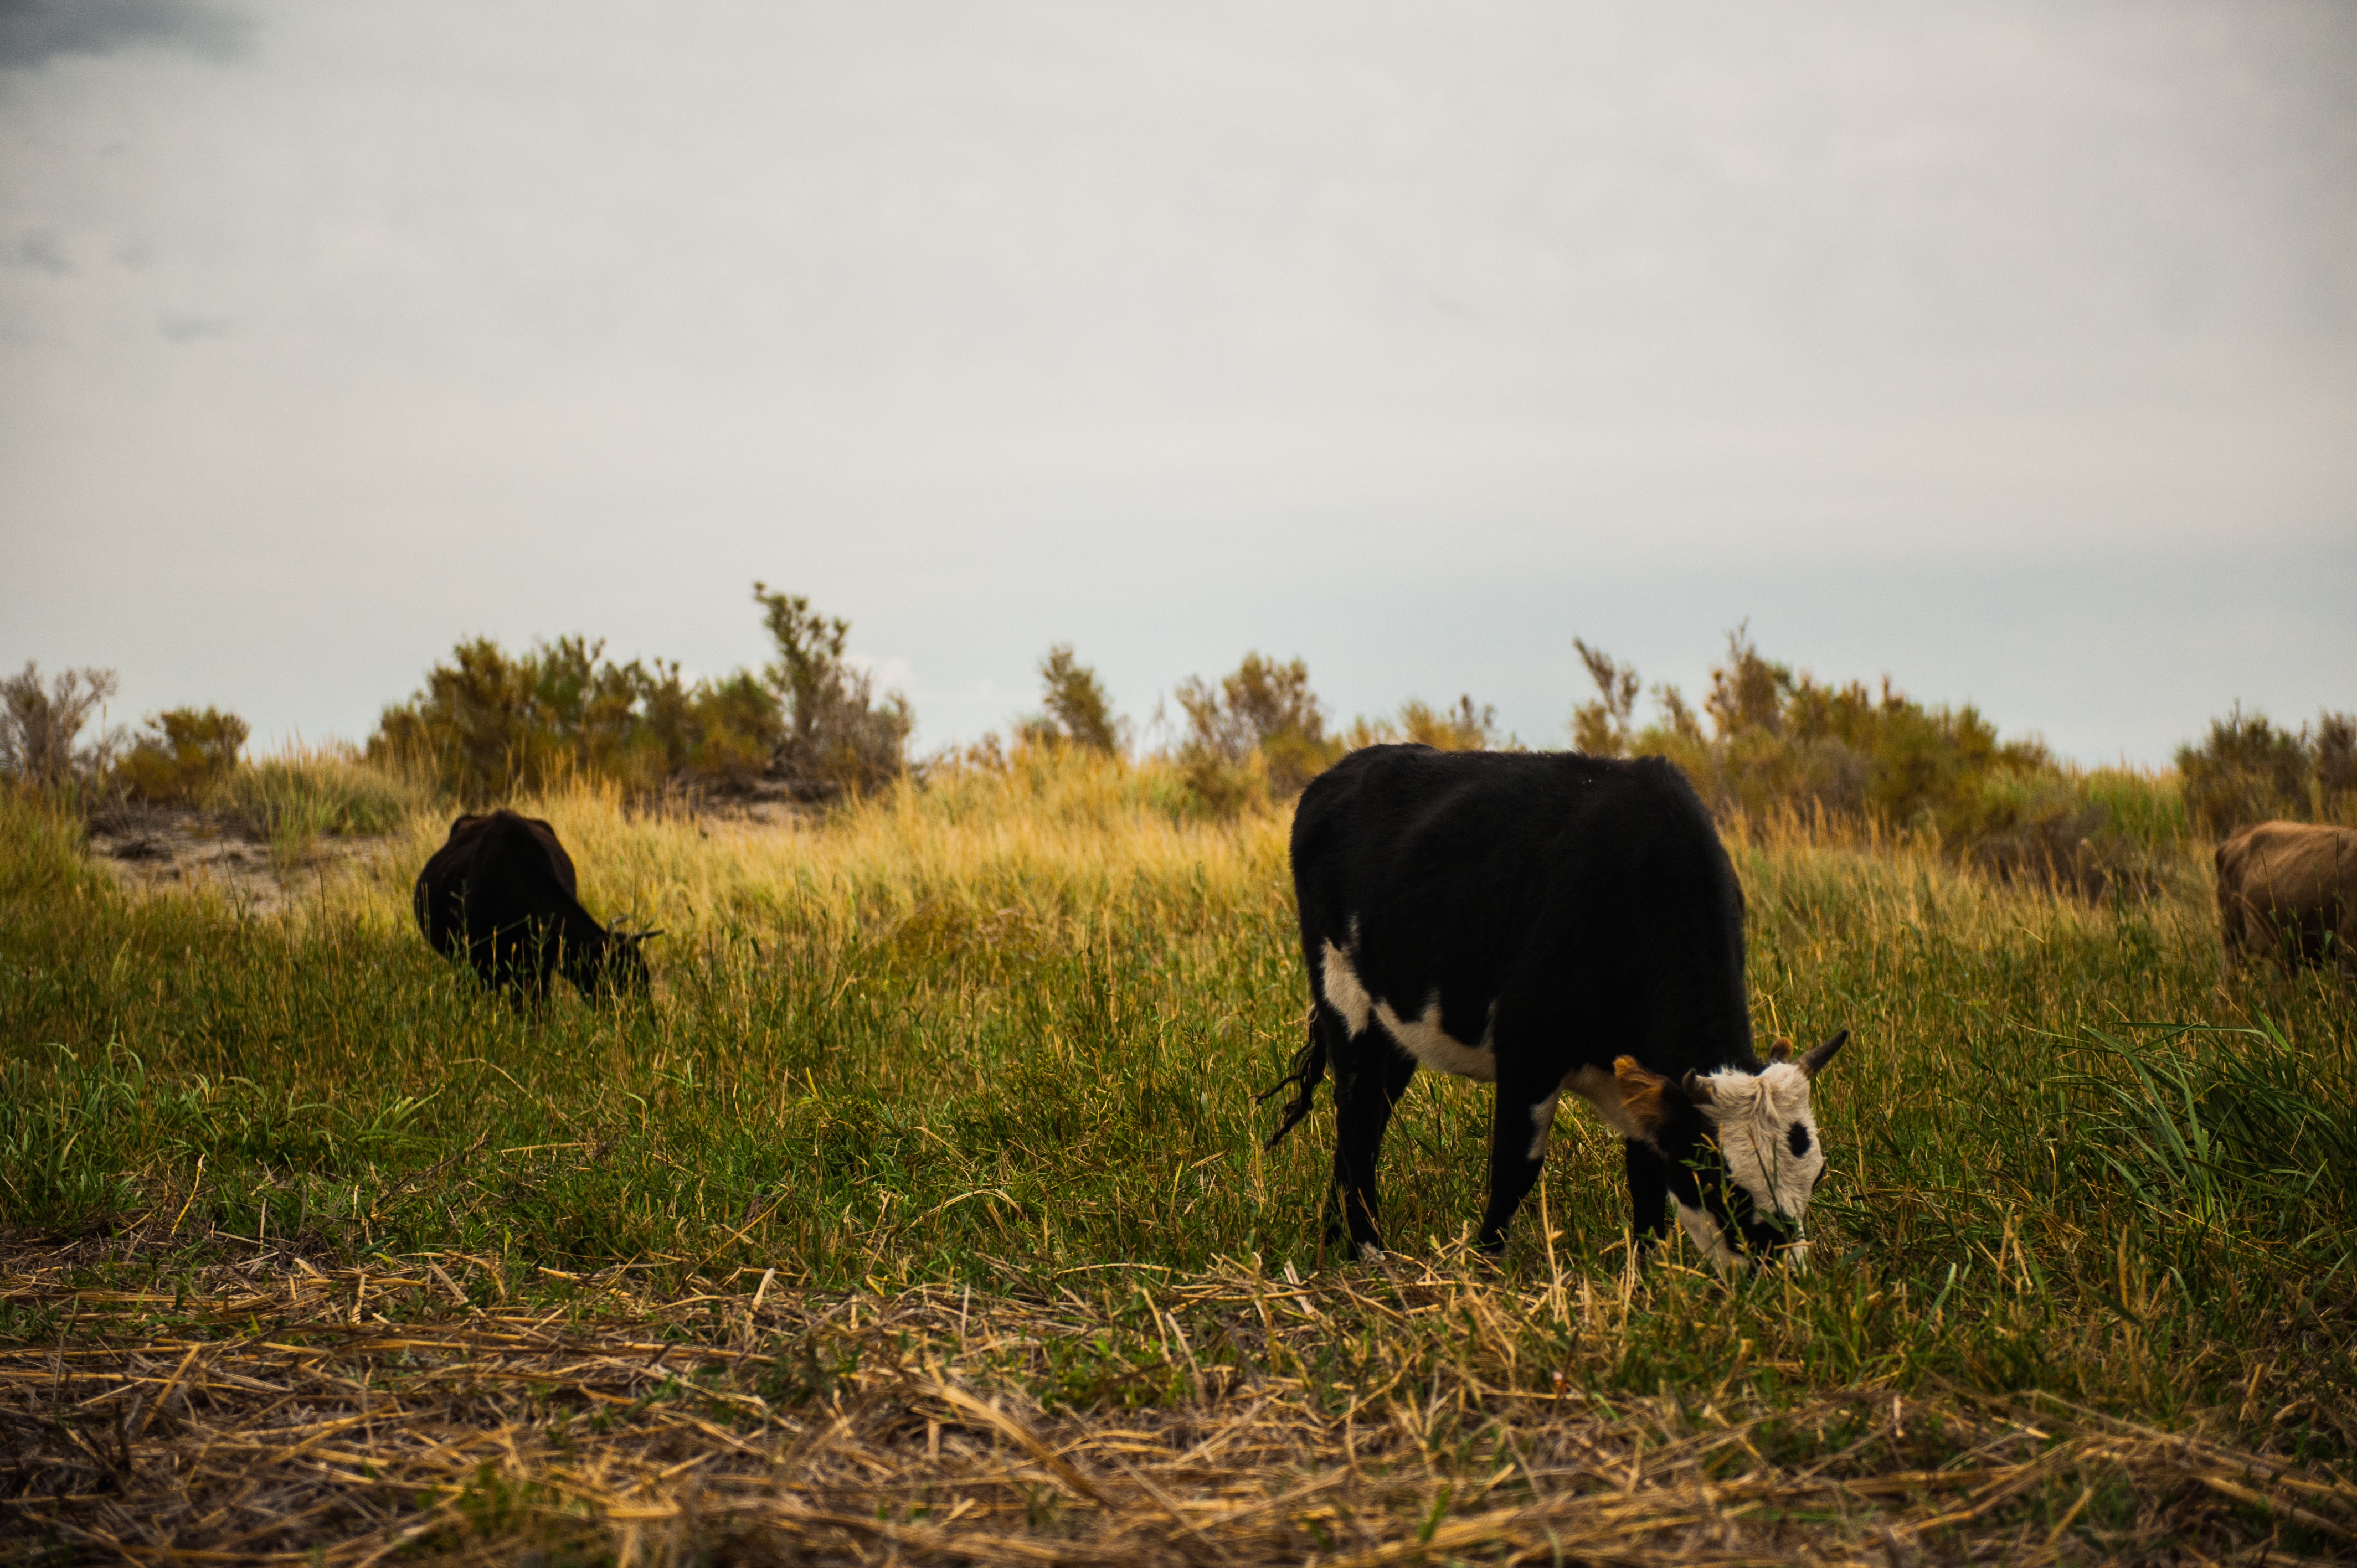
nature, grass, field, meadow, prairie, wildlife, herd, pasture, grazing, agriculture, fauna, savanna, plain, grassland, habitat, safari, ecosystem, rural area, natural environment, cattle like mammal